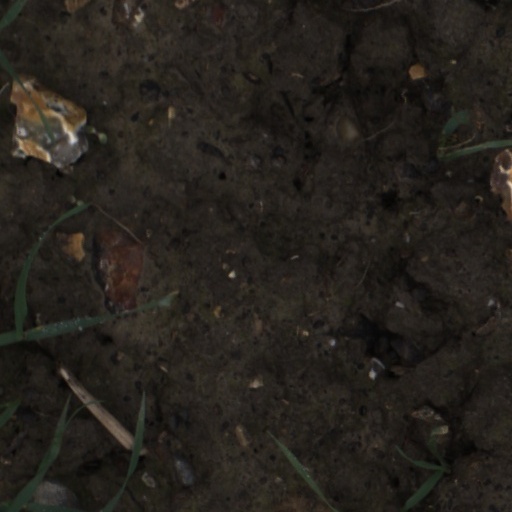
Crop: wheat